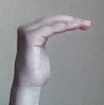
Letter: haa